Traffic signs by country

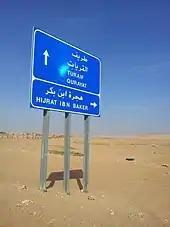
Saudi road sign

Road signs in Saudi Arabia are generally written in Arabic and English. A particular aspect of Saudi signage is that they indicate areas which are forbidden to non-Muslims in the cities of Mecca and Medina.